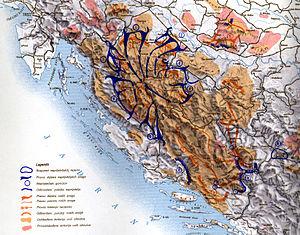
La bataille de Neretva, connu également sous le nom de quatrième offensive anti-partisane ou opération Fall Weiss, qui s’est déroulée de janvier à mars 1943, a opposé à Jablanica les résistants yougoslaves aux forces conjointes allemandes, italiennes, oustachis et tchetniks lors de la phase finale des opérations de guerre sur le théâtre des Balkans après le début de l'offensive allemande Fall Weiss, opération stratégique lancée au début de 1943 pendant la Seconde Guerre mondiale. La bataille tire son nom du fleuve Narenta, où se sont déroulés les moments décisifs de l'opération. Ce fut l'un des affrontements les plus importants de la guerre en Yougoslavie.